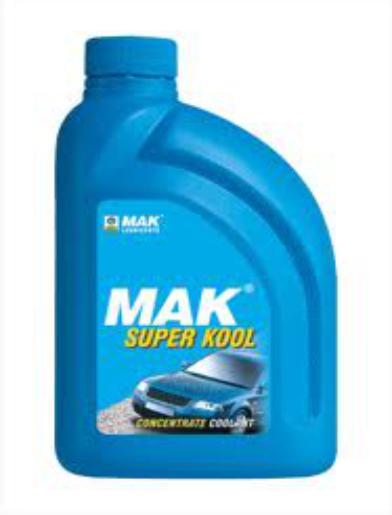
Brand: mak lubricants
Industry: Necessities